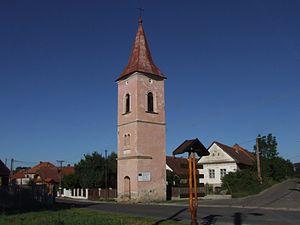
Žiar est un village de Slovaquie situé dans la région de Žilina.